Özlem

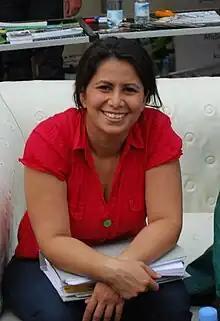
Özlem Sara Çekiç

Özlem is a common feminine Turkish given name. In Turkish, "Özlem" means "yearning" and "missing".